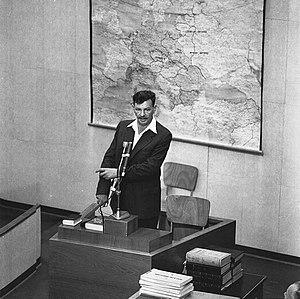
Yitzhak Zuckerman, également connu sous son nom de guerre Antek, était un Juif résistant dans le ghetto de Varsovie durant la Seconde Guerre mondiale. Il a été un des chefs de l'insurrection du ghetto de Varsovie. Il était marié à Zivia Lubetkin.